2015 St. Louis Cardinals season

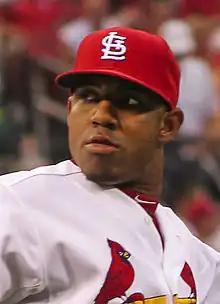
Right fielder Oscar Taveras, who died in a car accident on October 26, 2014

However, tragedy launched Major League Baseball's 2014–15 off-season when Cardinals rookie right fielder Oscar Taveras was killed in a car accident in the Dominican Republic on October 26, 2014. It was 10 days after the conclusion of the NLCS, and moments before the first pitch of Game 5 of the World Series. Reports confirmed alcohol intoxication on Taveras' part, making it the second alcohol-related fatality of a Cardinals player in a car accident since pitcher Josh Hancock in 2007. General manager John Mozeliak lamented the circumstances of both players' deaths, amplifying that the team would take a greater role in instructing young players "to avoid reckless actions."